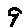
Label: 9